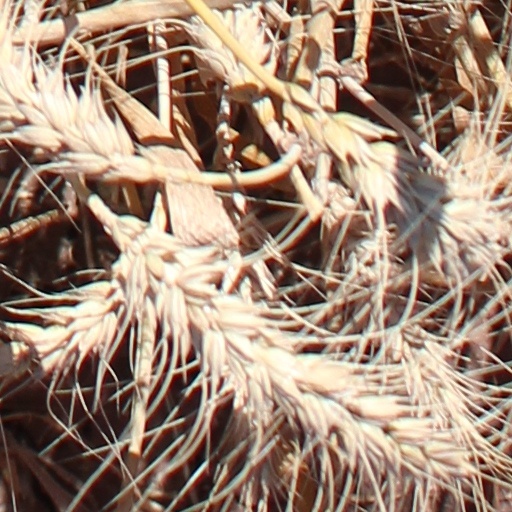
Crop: wheat